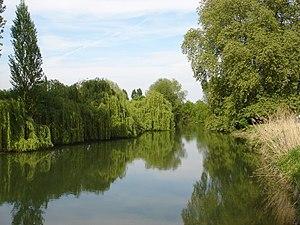
L'Indre à Rigny-Ussé (devant le château d'Ussé)
L'Indre est un cours d'eau français, qui coule dans les départements du Cher, de l'Indre et d'Indre-et-Loire, en régions Centre-Val de Loire.
Rigny-Ussé est une commune française du département d'Indre-et-Loire, en région Centre-Val de Loire.